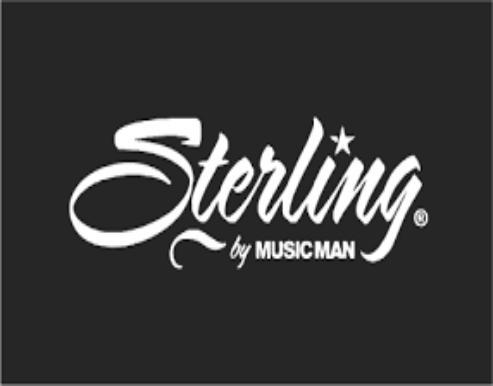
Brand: music man-2
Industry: Leisure